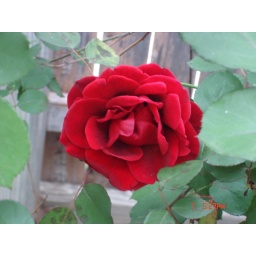
the red black rose in mid bloom